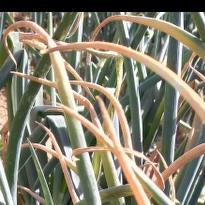
Crop: Onion
Condition: fusarium-d